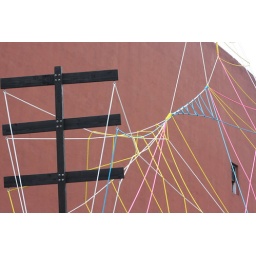
a weaving sculpture in red hook off van brunt